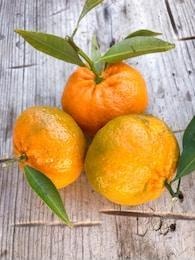
Label: mandarine